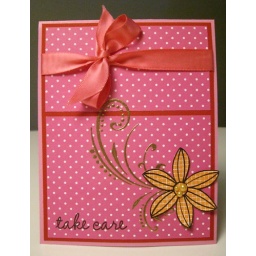
The swirl is embossed in gold. I stamped Screen background in orange and then stamped the flower over it and cut it out.